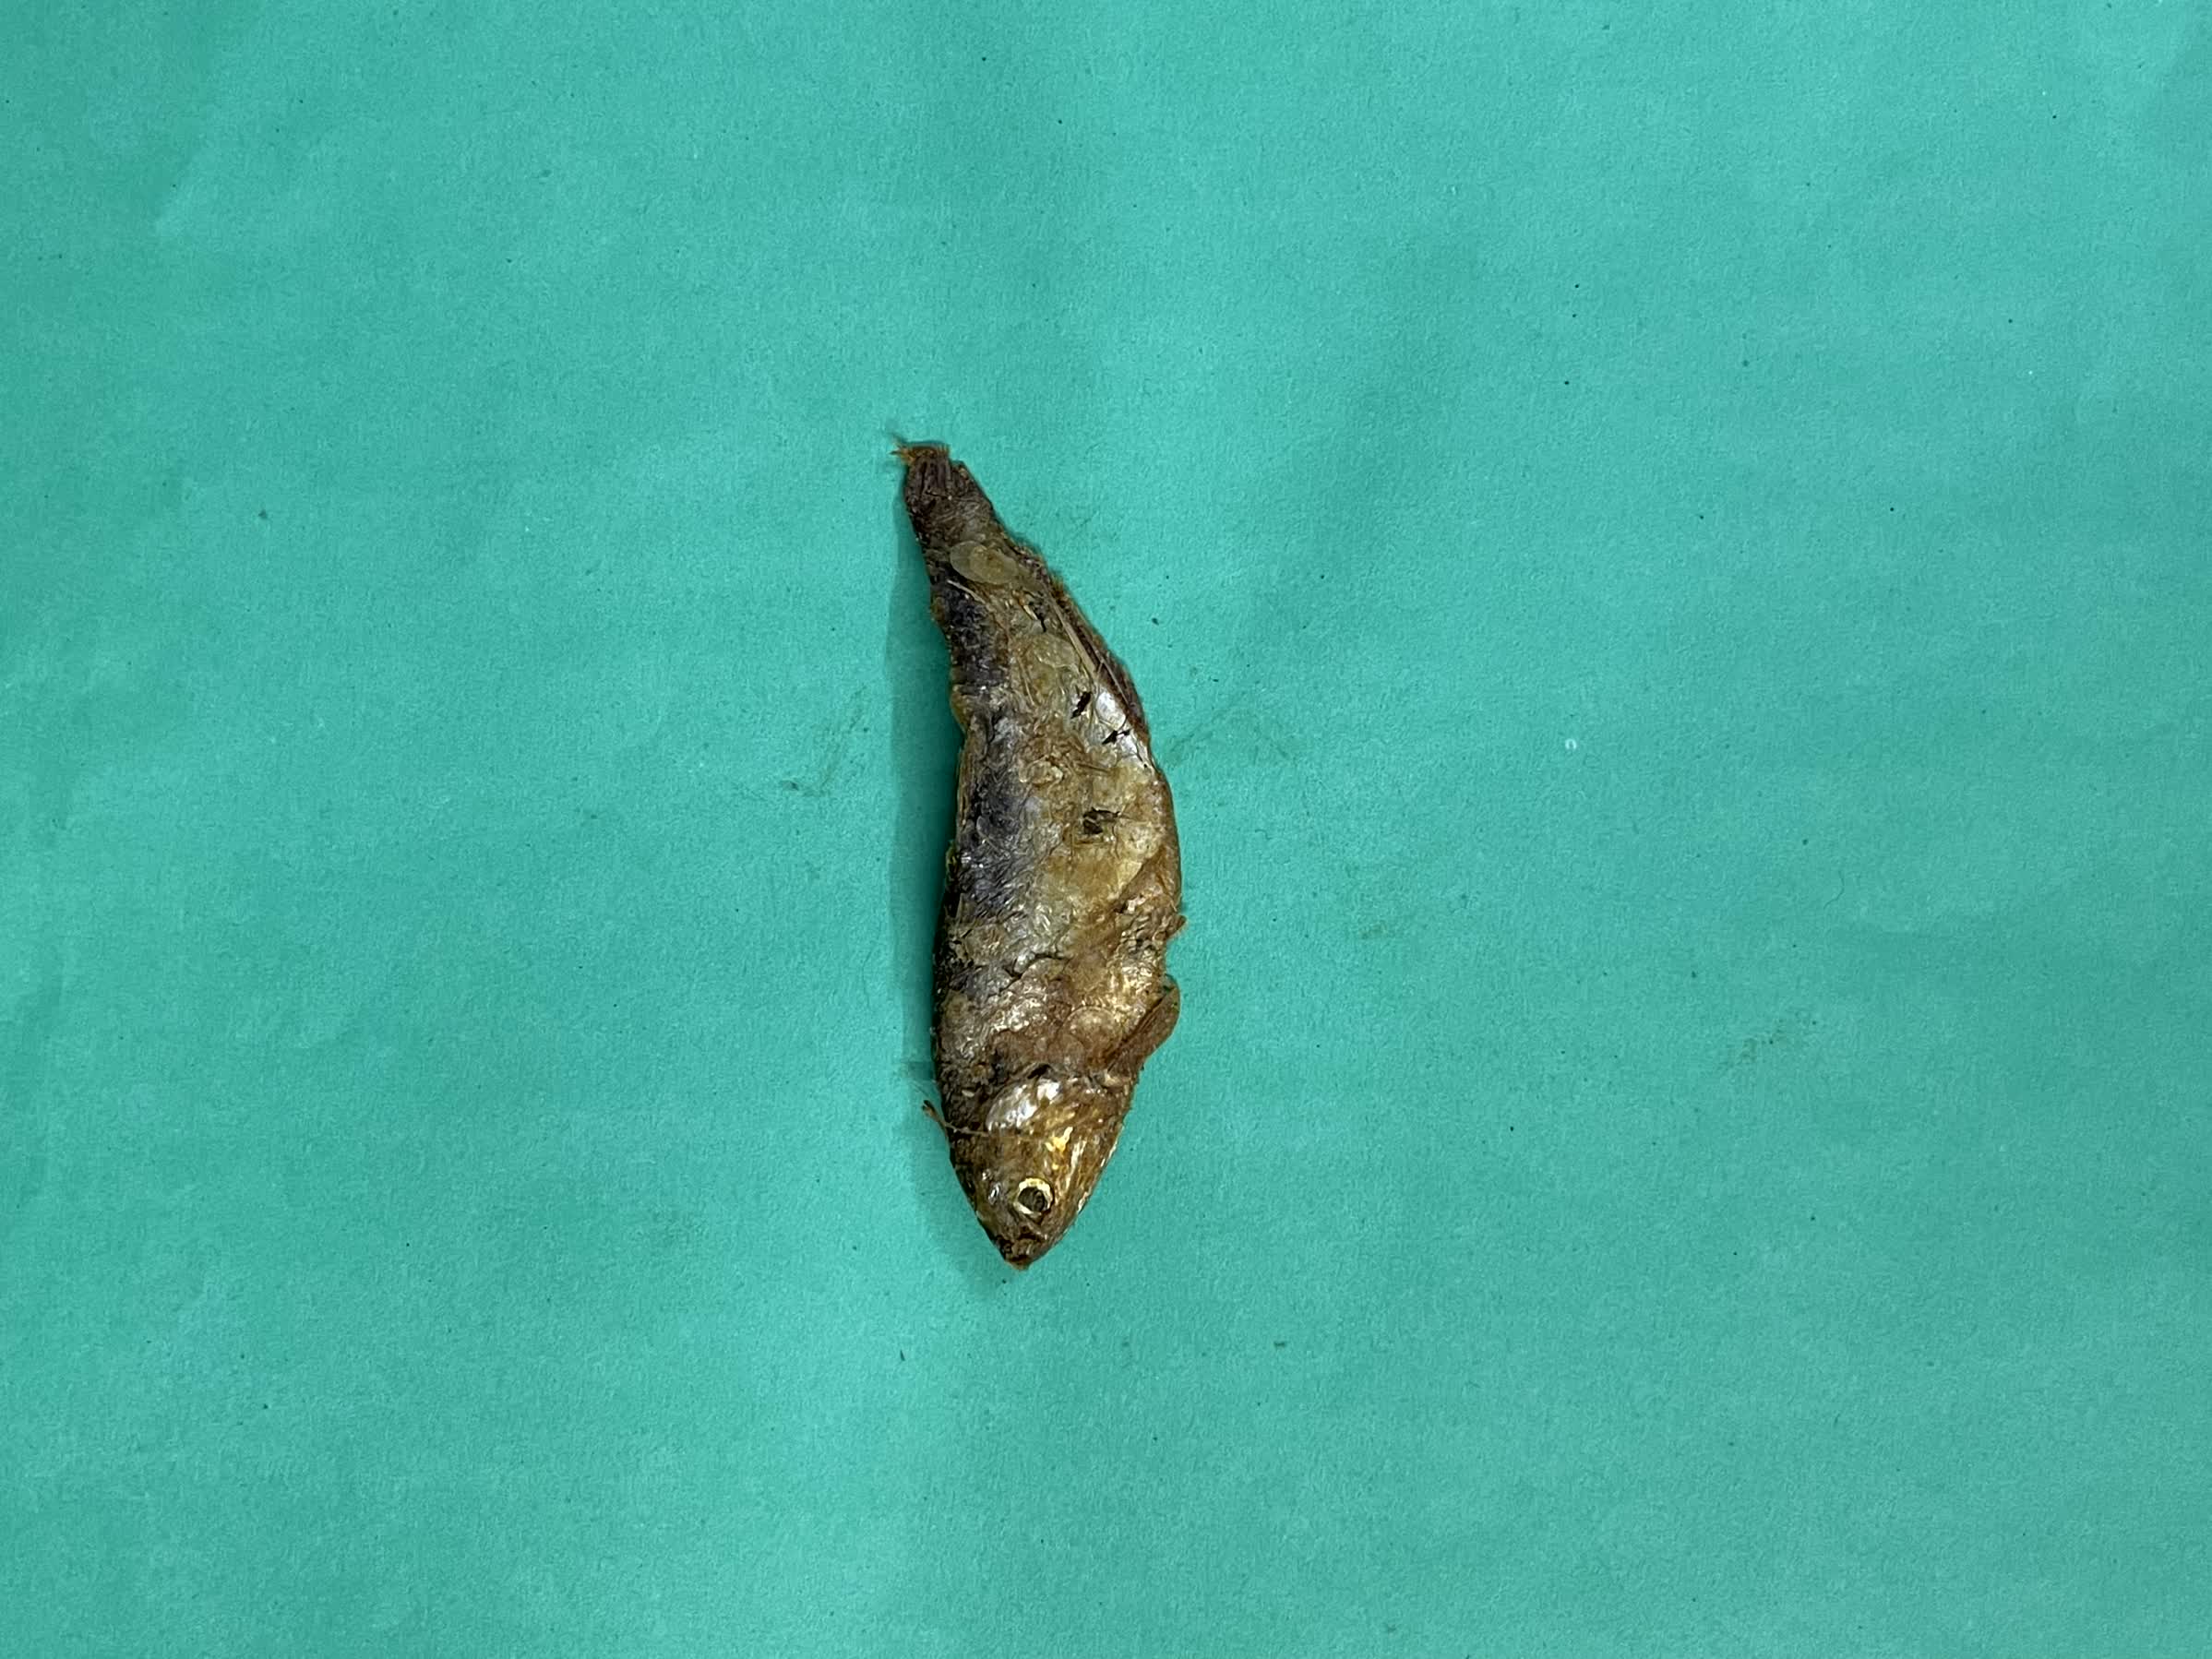
Species: Bashpata